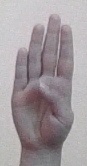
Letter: kaaf